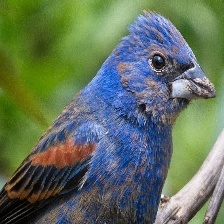
Species: BLUE GROSBEAK
Scientific name: PASSERINA CAERULEA